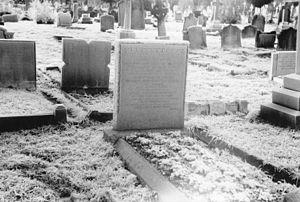
Richard John Beattie-Seaman dit Richard Seaman et surnommé Dick Seaman, né le 4 février 1913 à Chichester et mort le 25 juin 1939 à Spa, est un pilote automobile britannique. Considéré comme l'un des meilleurs, sinon comme le meilleur pilote de Grand Prix britannique de l'entre-deux-guerres, il s'impose comme le meilleur coureur de l'année 1936 sur voiturettes puis rejoint Daimler-Benz AG entre 1937 et 1939 avec qui il remporte une Grande Épreuve, le Grand Prix d'Allemagne en 1938. Il trouve la mort lors du Grand Prix de Belgique 1939.